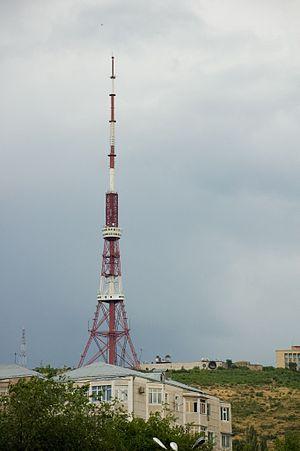
La tour de télévision d'Erevan est une tour de 311,7 mètres située sur la colline de Nork, dans le quartier de Nork-Marach, à Erevan en Arménie.